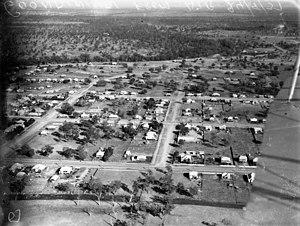
Goondiwindi est une ville australienne de l'État du Queensland.